Celine Dion

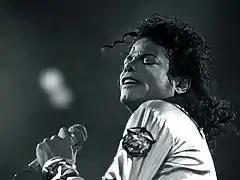
Michael Jackson in 1988. He is cited as the main inspiration for Dion to learn English.

Dion cites idols as varied as Michael Jackson, Aretha Franklin, Charles Aznavour, Carole King, Anne Murray, Barbra Streisand, Whitney Houston and the Bee Gees. She eventually collaborated with most of them. Michael Jackson in particular was a major motivation for her to learn English as early as in the 1980s. Her music has been influenced by numerous genres, including pop, rock, gospel, R&B, and soul, and her lyrics focus on themes of poverty, world hunger, and spirituality, with an emphasis on love and romance. After the birth of her first child, her work increasingly focused on maternal love.